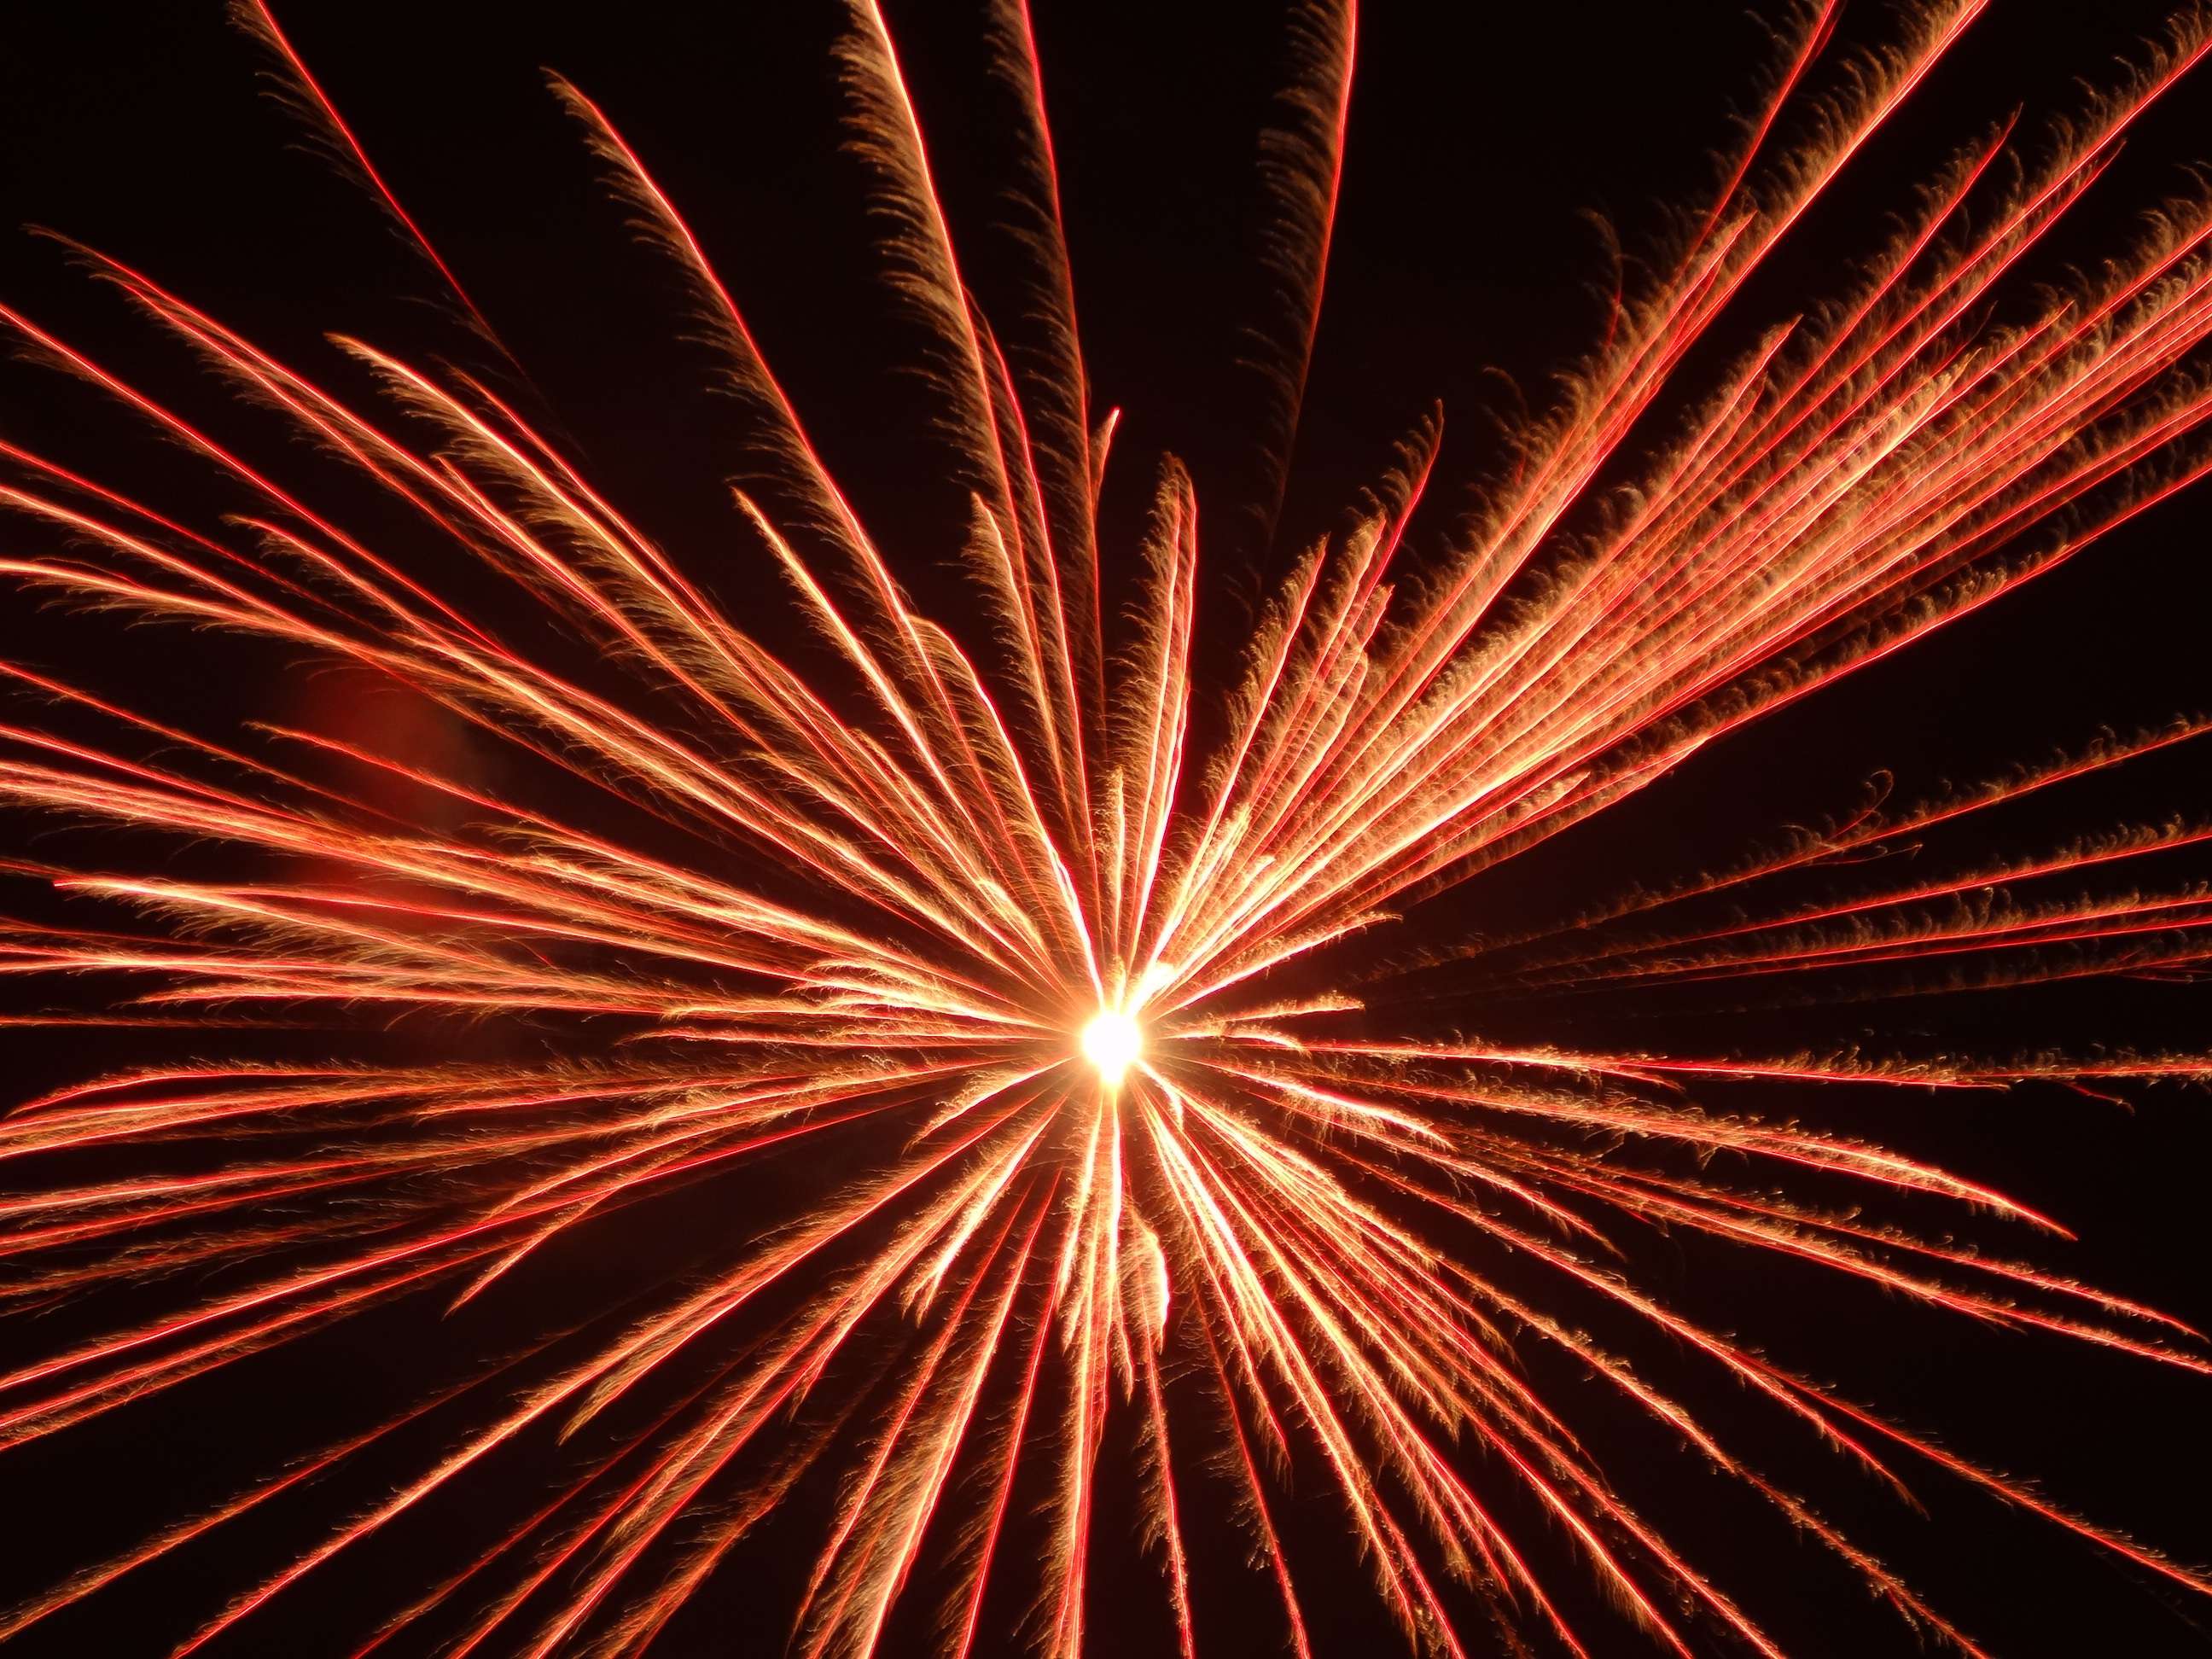
fireworks, recreation, event, outdoor recreation